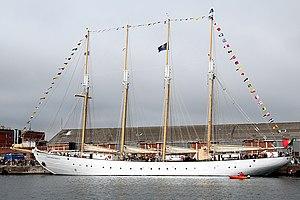
La goélette à quatre-mâts portugaise Santa Maria Manuela, construite par la Companhia União Fabril (CUF) de Lisbonne (Portugal) et lancé en 1937. Photographie réalisée le 1er juin 2013 lors du grand rassemblement maritime à Dunkerque.
Le Santa Maria Manuela est une goélette à quatre-mâts qui sert de navire-école à l’État du Portugal.